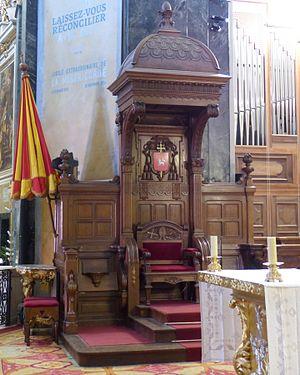
Nice (Alpes-Maritimes, France), cathédrale Ste Réparate, dans l'abside médiane, le chœur ou plutôt le sanctuaire